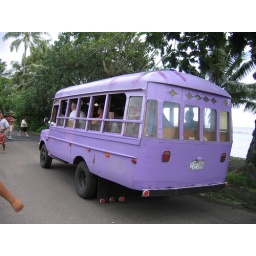
Bus we took tour in - wooden seats